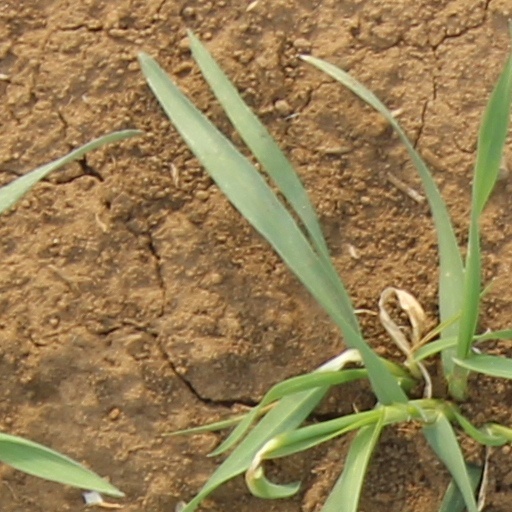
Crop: wheat